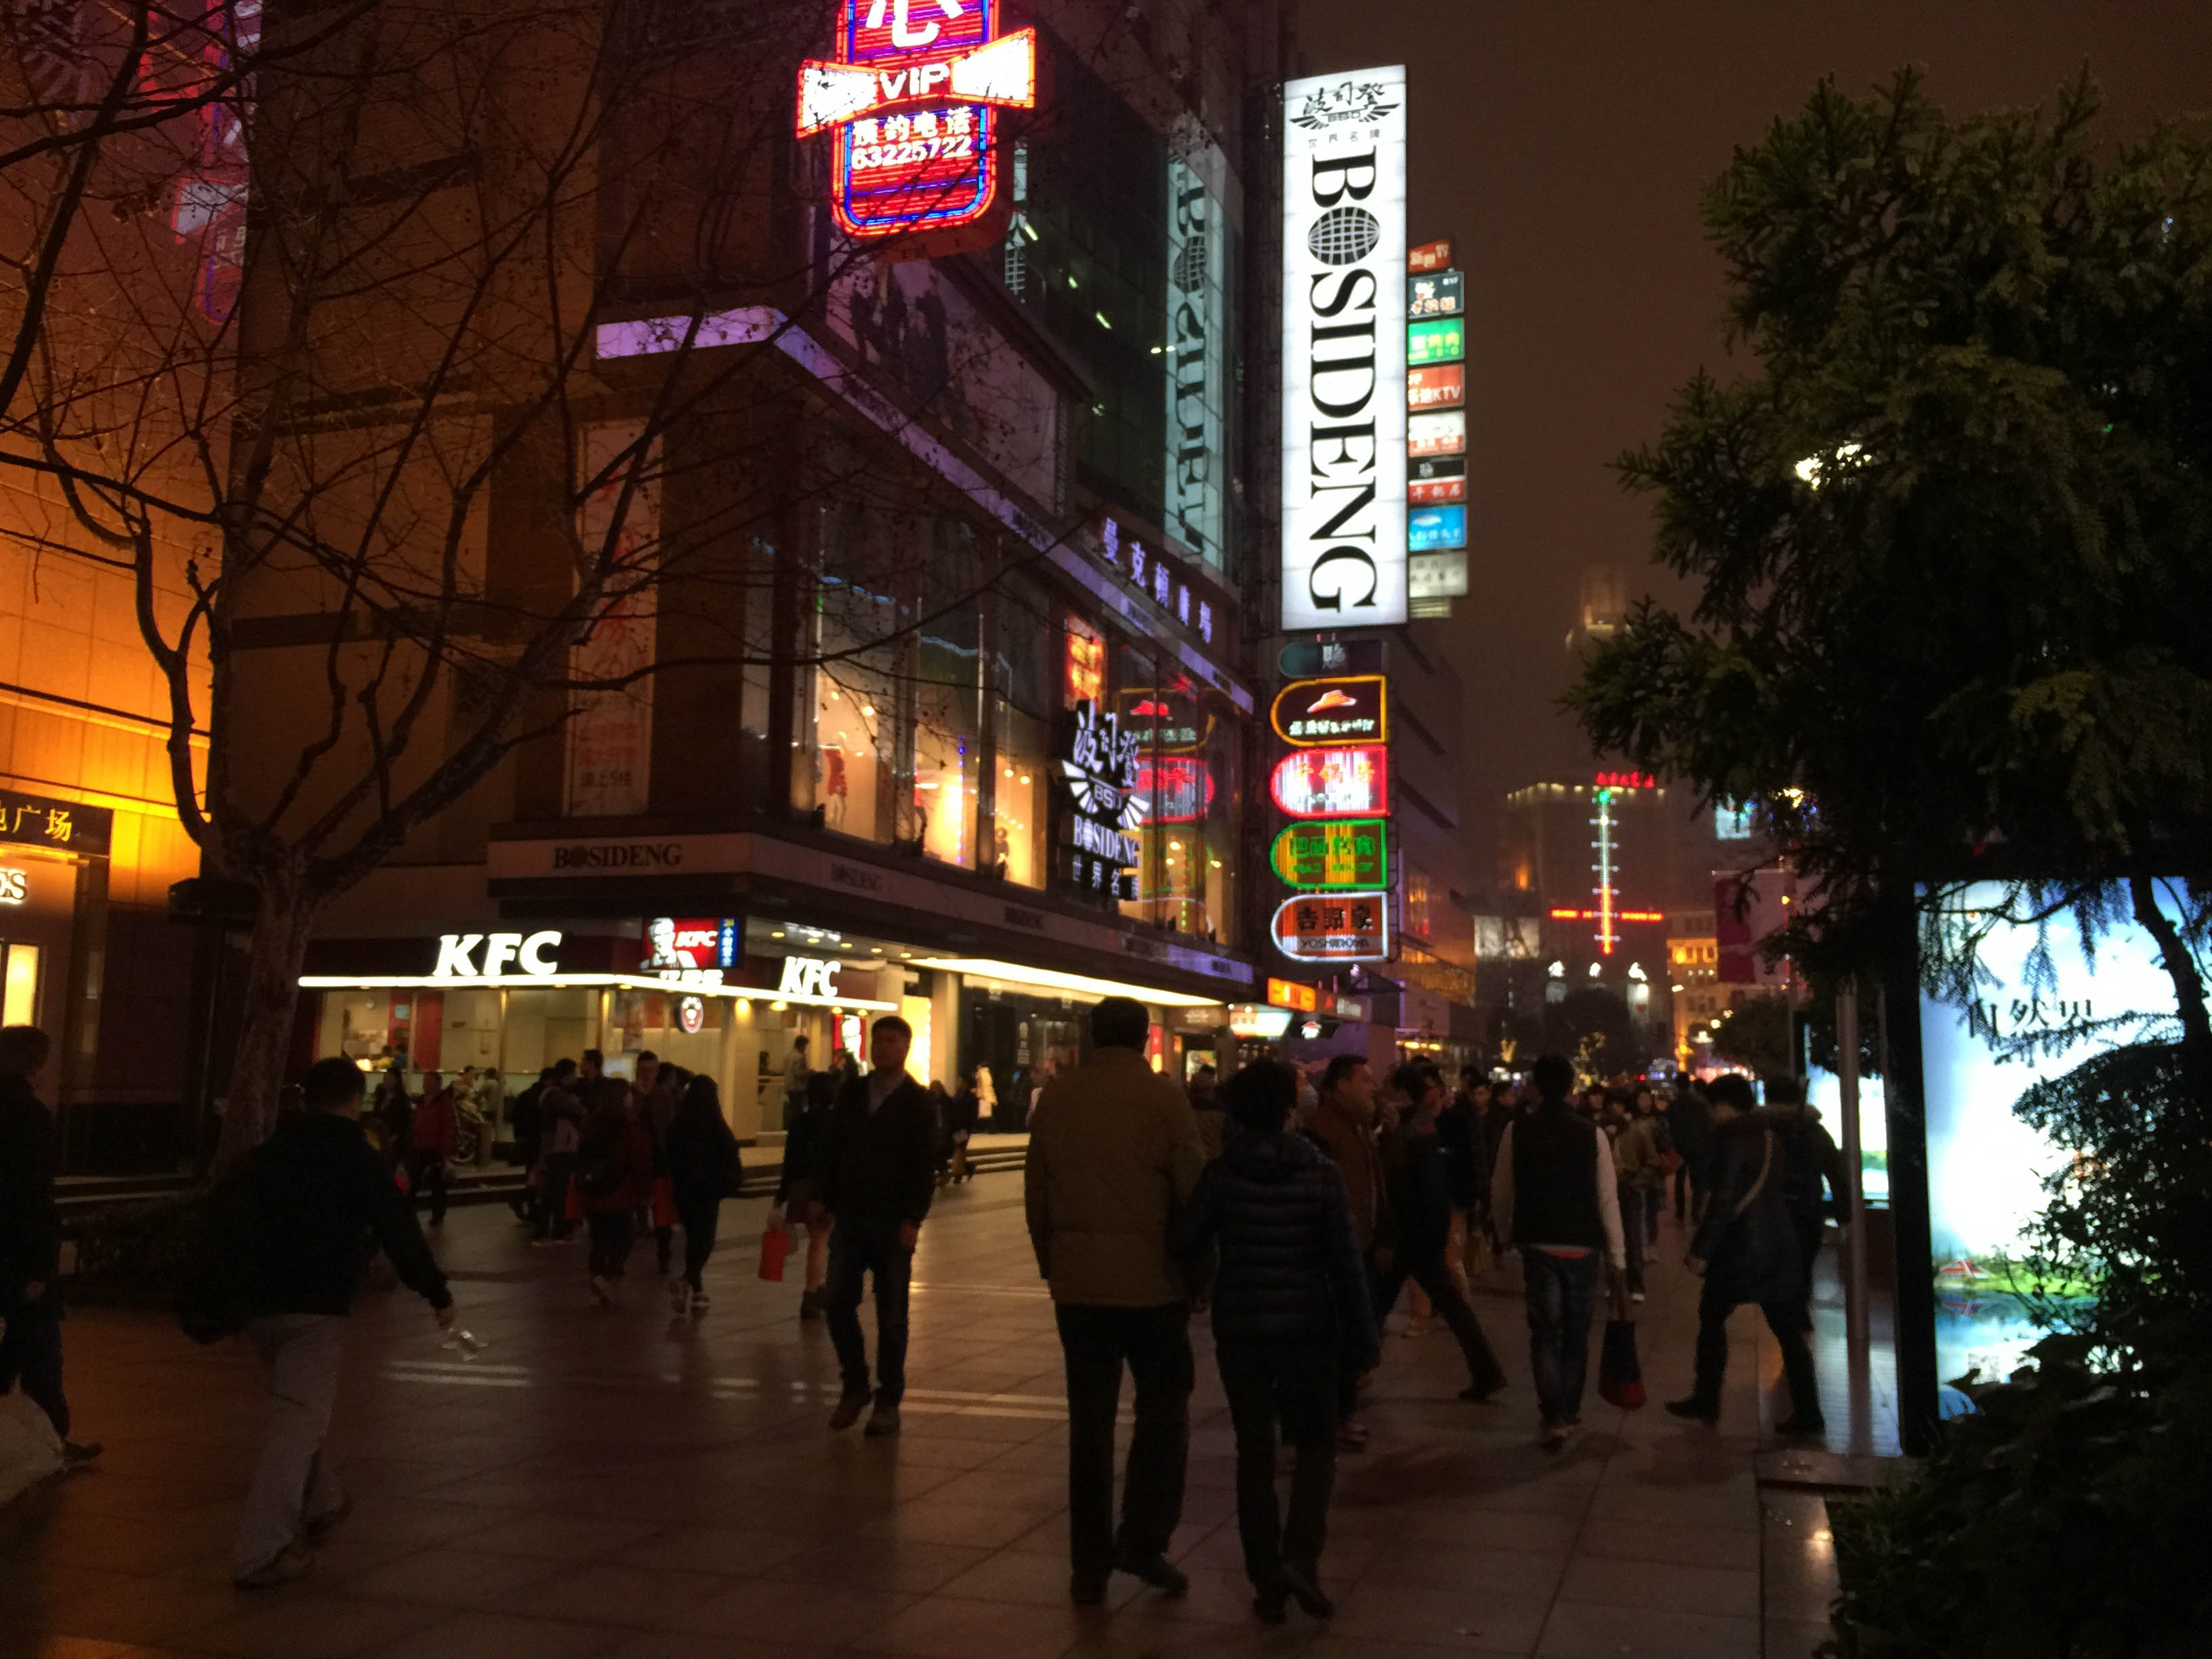
pedestrian, road, street, night, city, crowd, downtown, evening, urban area